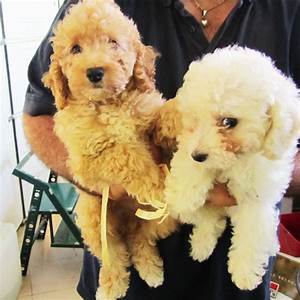
Label: dog